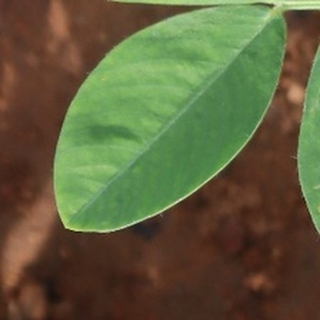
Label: healthy_groundnut